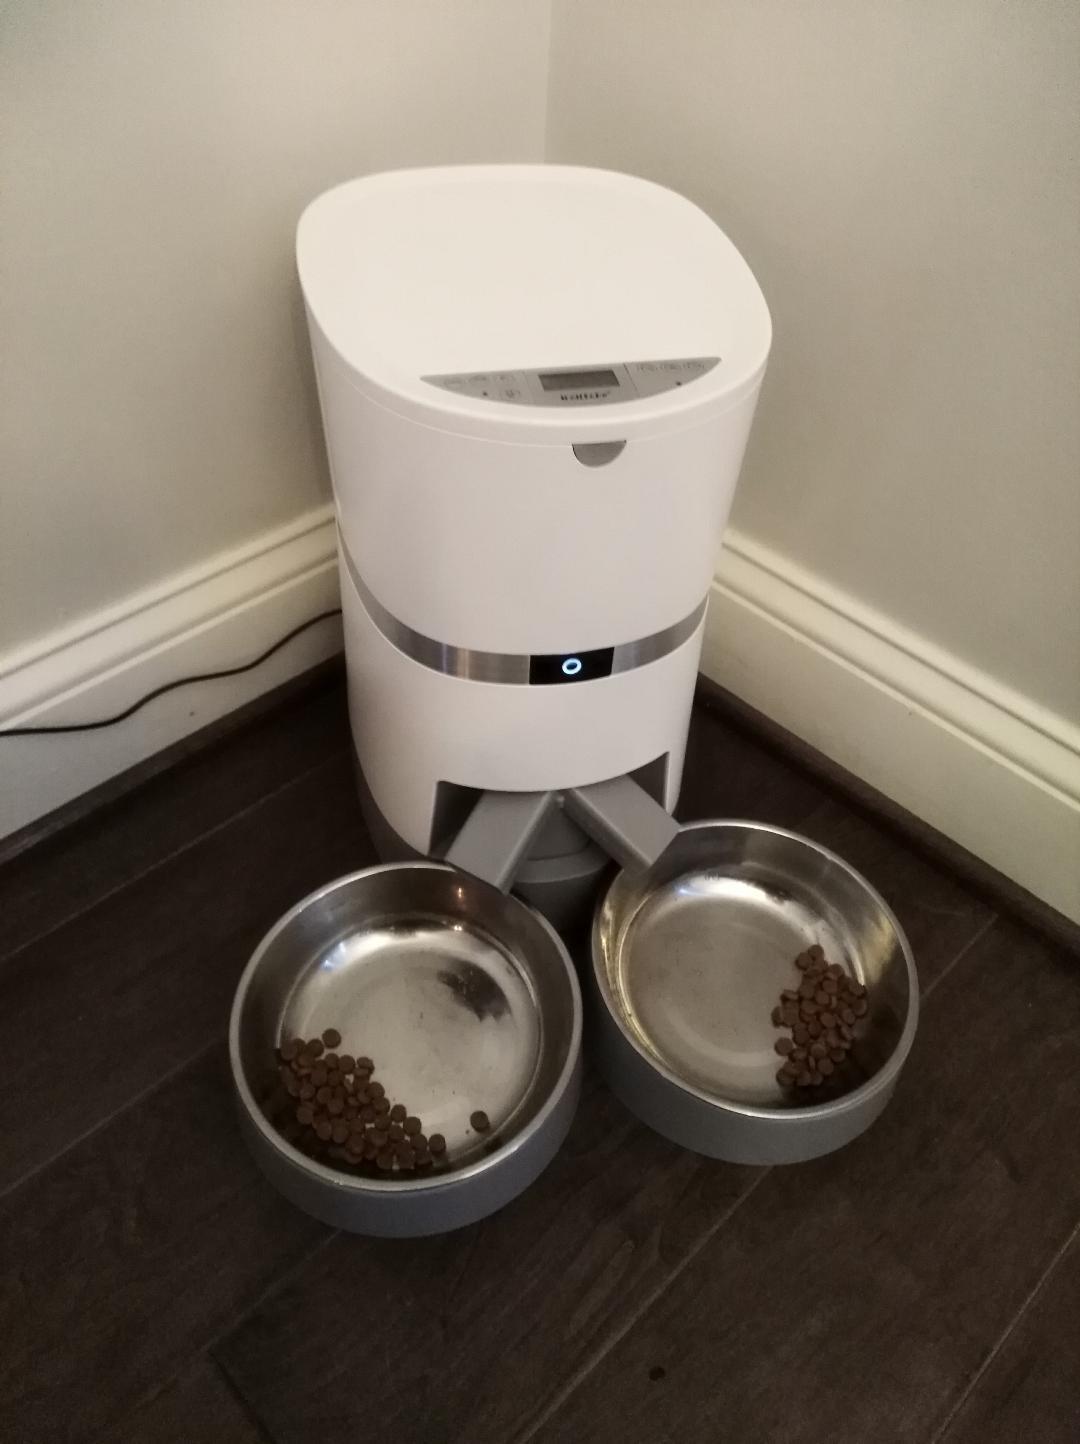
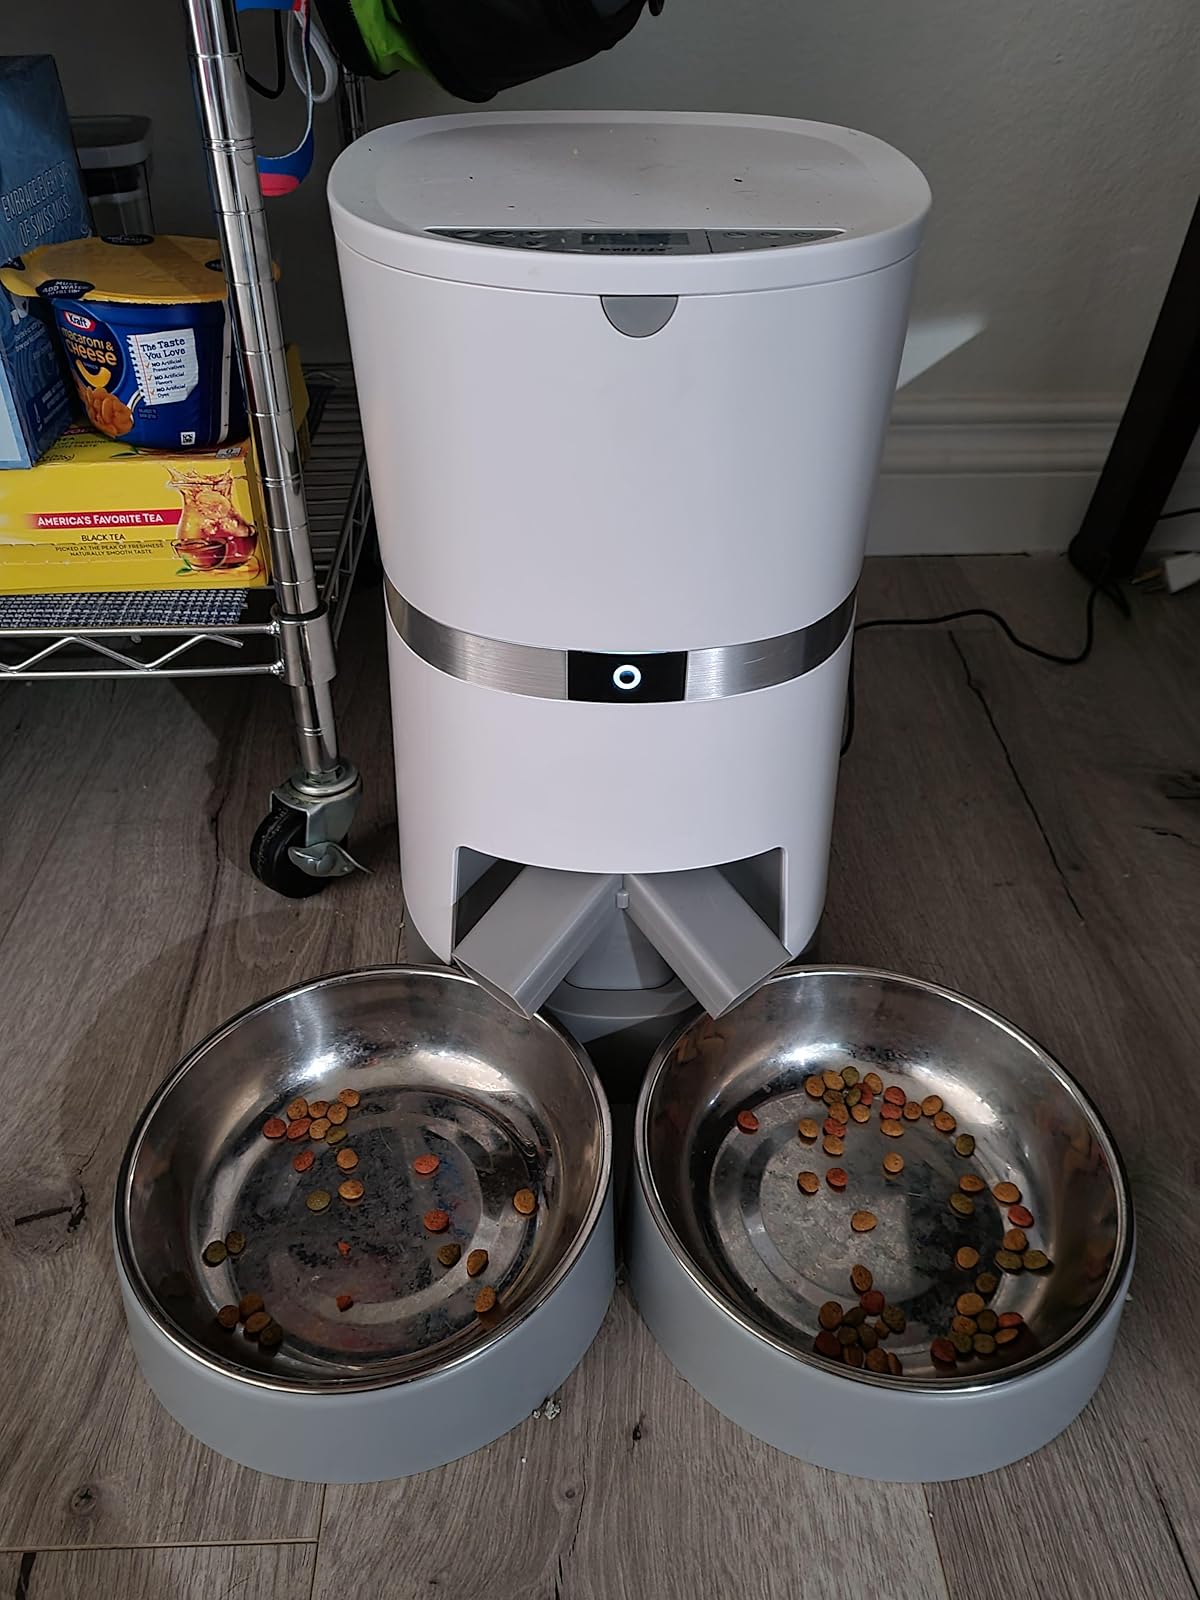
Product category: items_feeder
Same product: yes